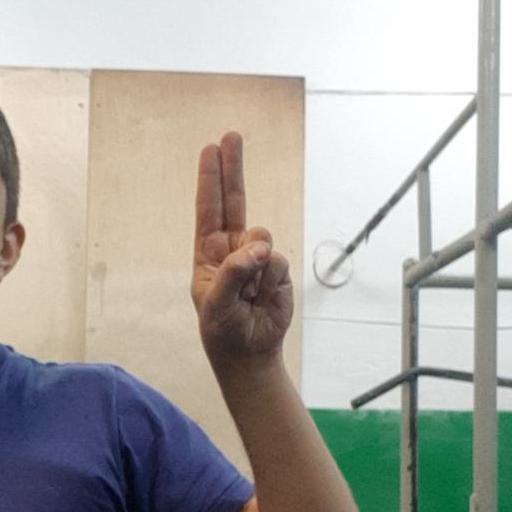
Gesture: two_up